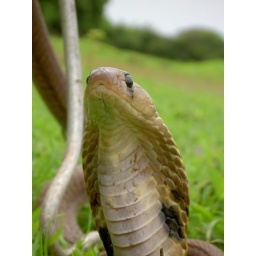
a indian cobra(naja naja) on the hill behind my house in goa